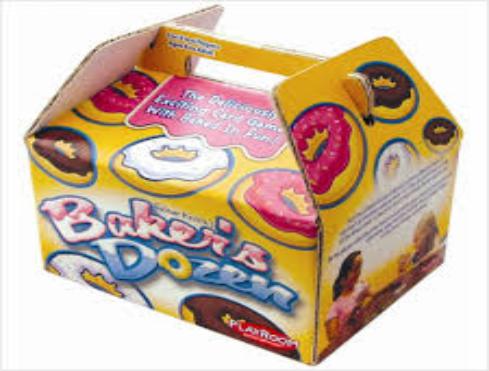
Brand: Baker's Dozen Donuts
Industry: Food